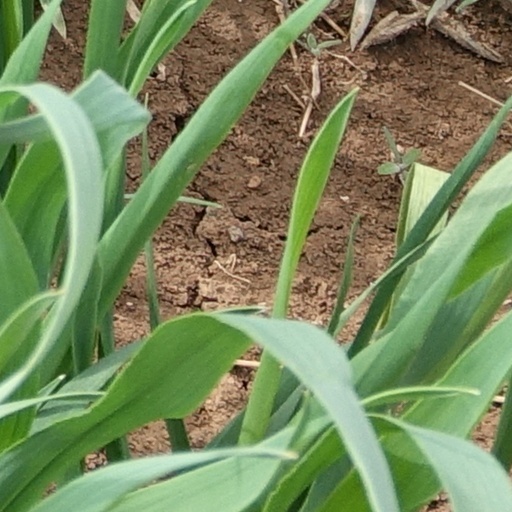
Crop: wheat